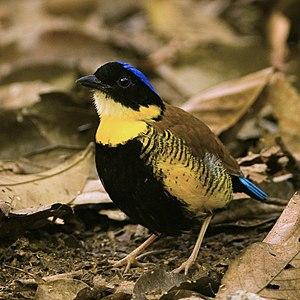
La Brève de Gurney est une espèce de passereau appartenant à la famille des Pittidae. D'après Alan P. Peterson, c'est une espèce monotypique.